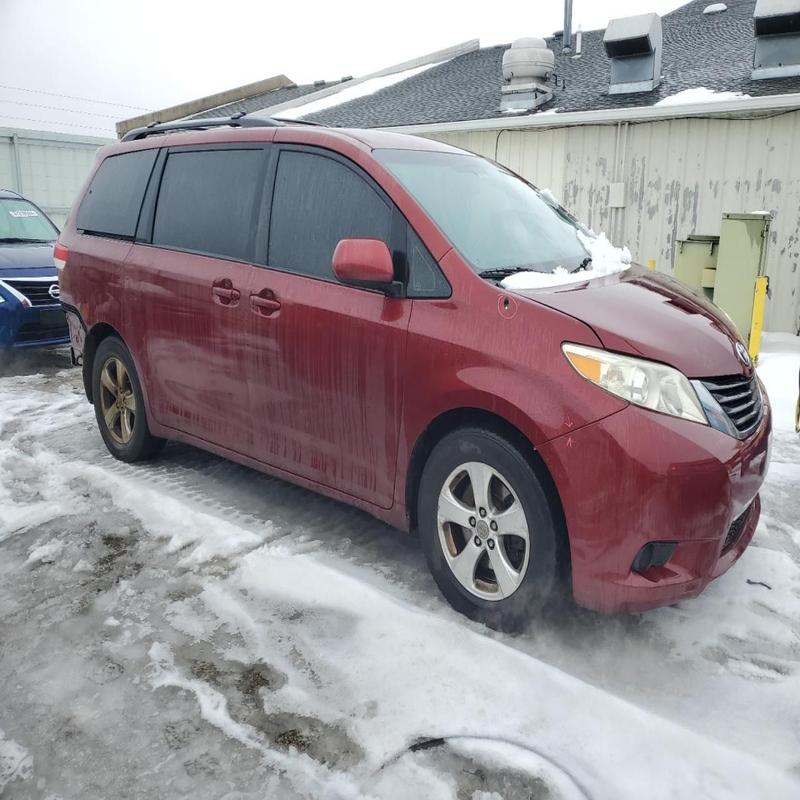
Aucun dommage détecté.
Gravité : aucun